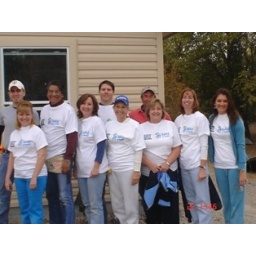
Our People aren't just selling houses in Central Texas... They're building themfor those who need them the most!